Government Degree College, Kalakote

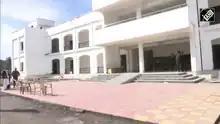
GDC Kalakote new campus

The old campus of GDC Kalakote was inside the campus of Government Higher Secondary School Kalakote and was functioning with only three rooms. In 2023, classes were moved to the newly built campus at Chainpur village about 2 km away from old campus. The new campus is a two-floor building with classrooms, library, computer lab and some open area for sports and other activities.